Swing time

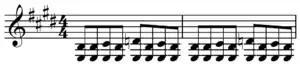
Blues shuffle or boogie played on guitar in E major.

In swing rhythm, the pulse is divided unequally, such that certain subdivisions (typically either eighth note or sixteenth note subdivisions) alternate between long and short durations. Certain music of the Baroque and Classical era is played using "notes inégales", which is analogous to swing. In shuffle rhythm, the first note in a pair may be twice (or more) the duration of the second note. In swing rhythm, the ratio of the first note's duration to the second note's duration can range: The first note of each pair is often understood to be twice as long as the second, implying a triplet feel, but in practice the ratio is less definitive and often much more subtle. In traditional jazz, swing is typically applied to eighth notes. In other genres, such as funk and jazz-rock, swing is often applied to sixteenth notes.